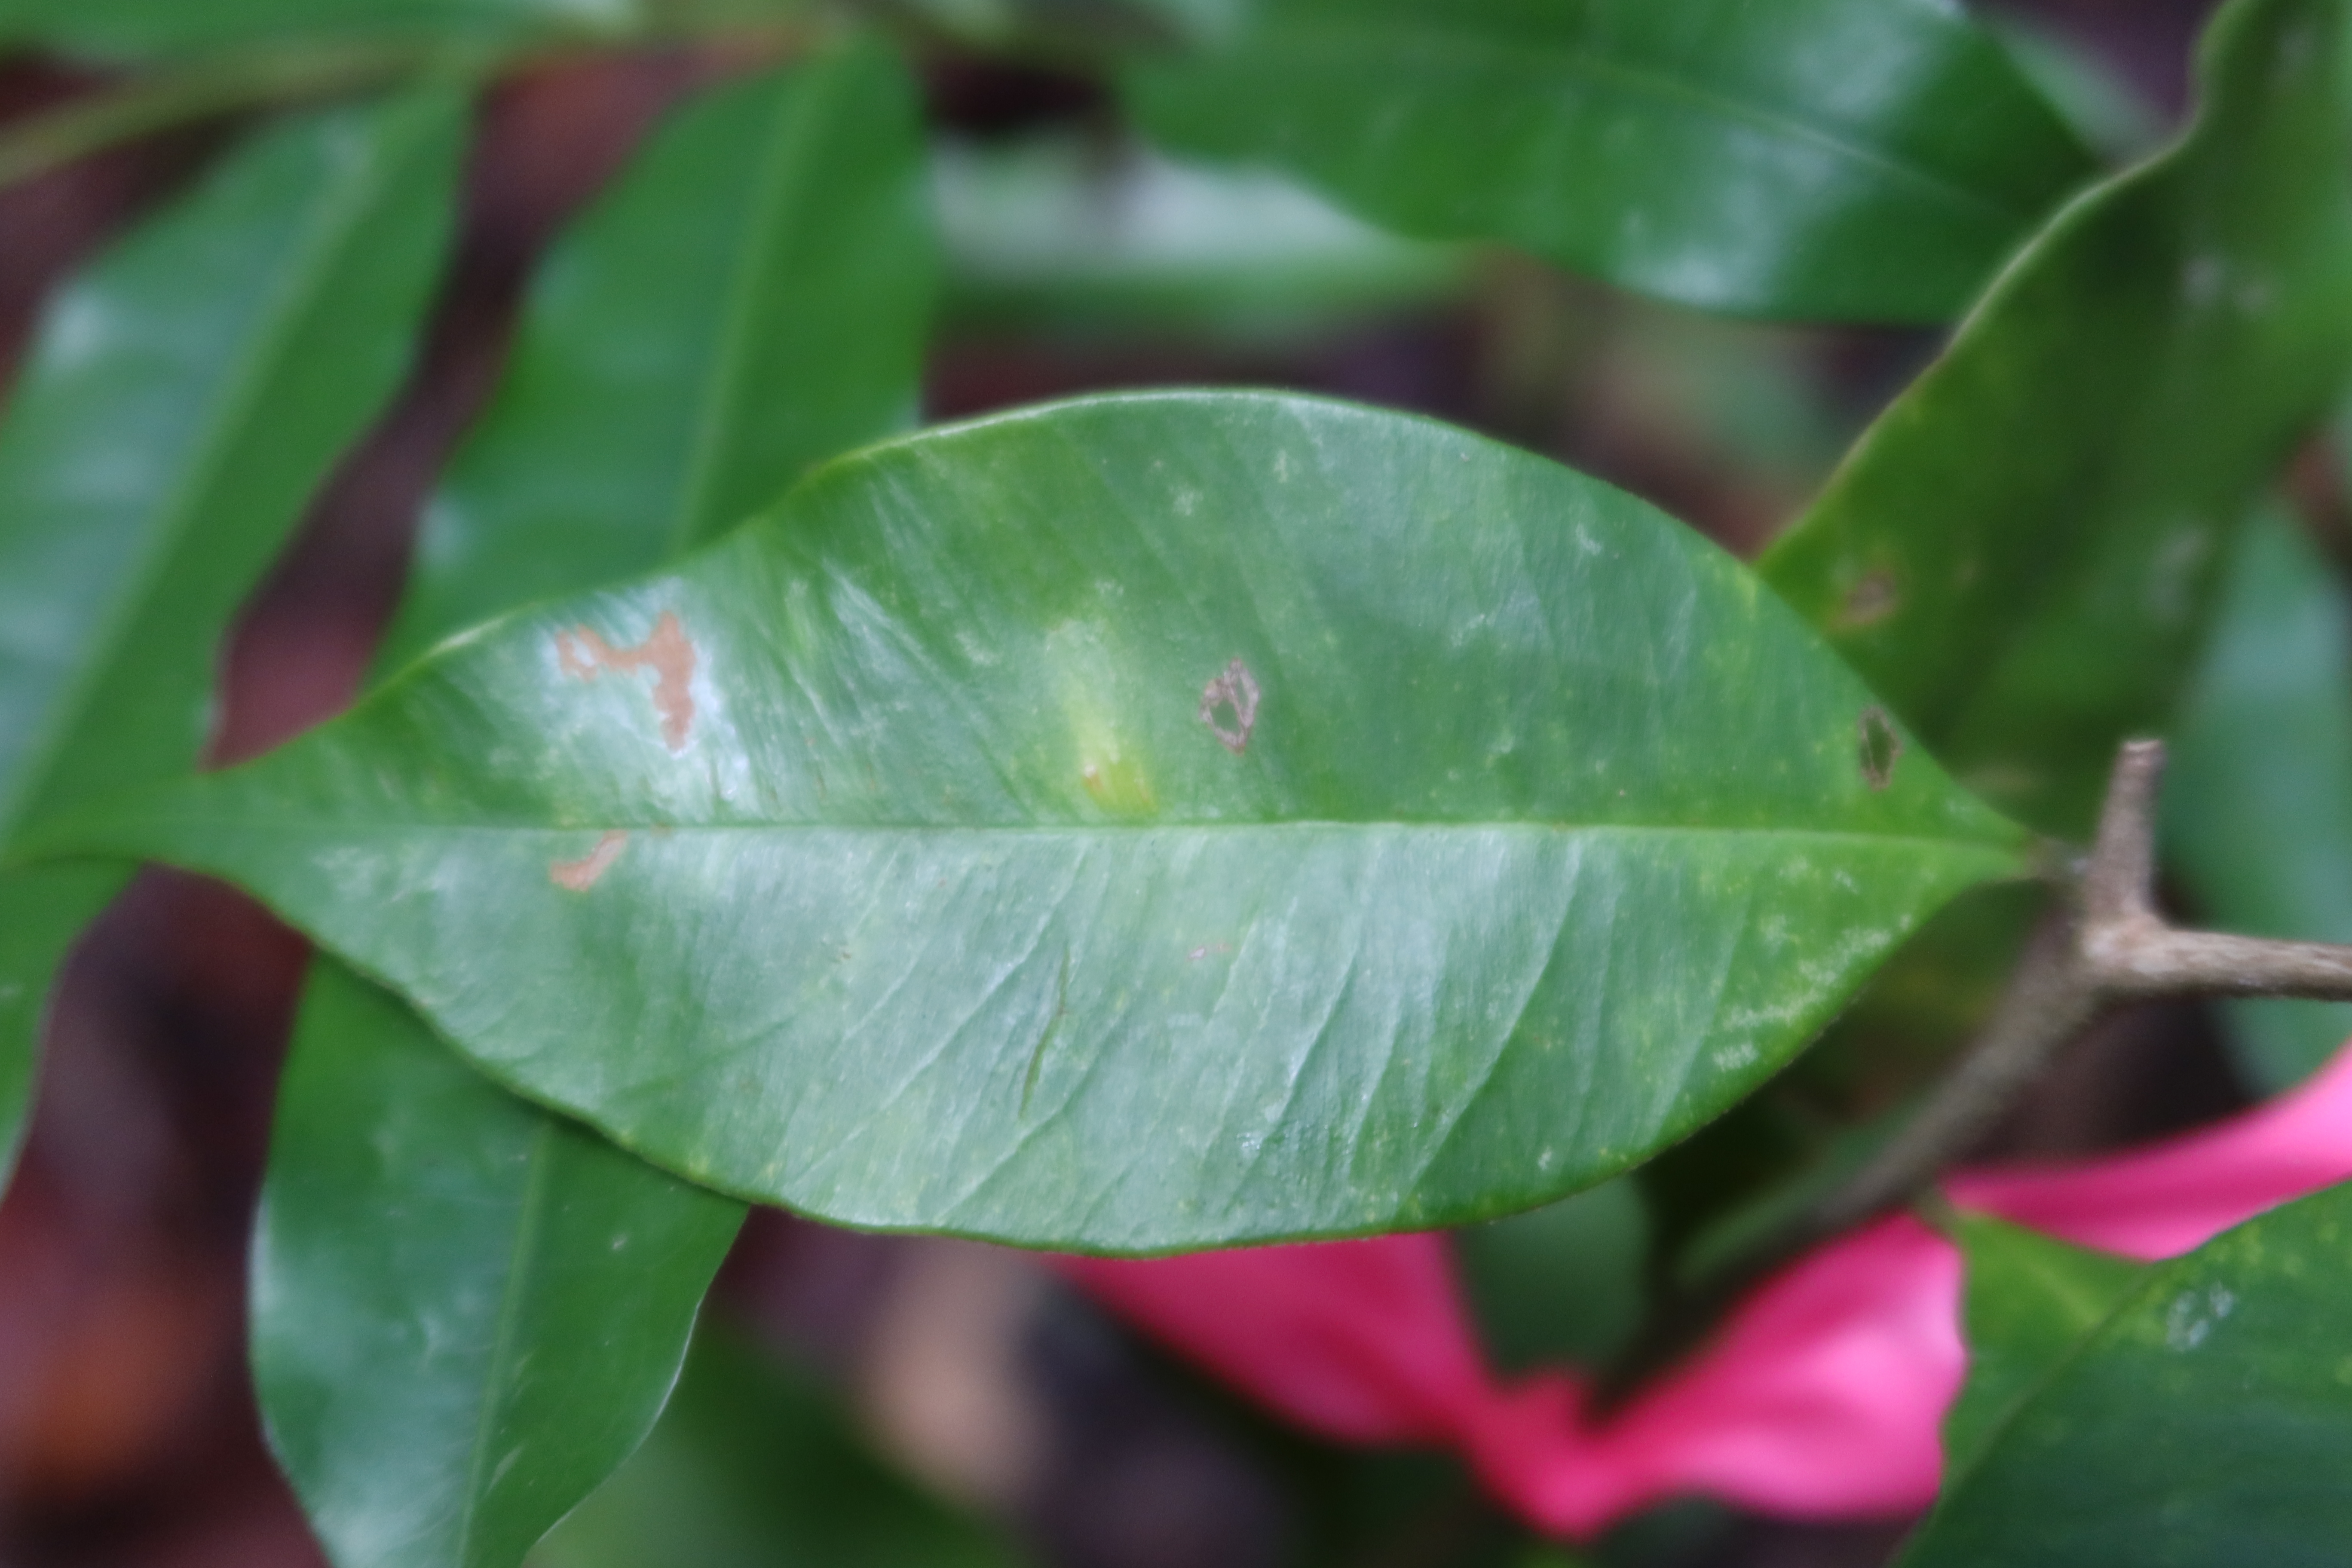
Label: Brown spots